San Sebastiano, Venice

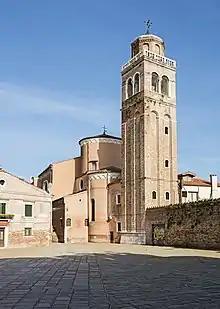
Bell tower and apse.

The Chiesa di San Sebastiano is a 16th-century Roman Catholic church located in the Dorsoduro "sestiere" of the Italian city of Venice. The church houses a cycle of paintings by the artist Paolo Veronese, as well as paintings by Tintoretto and Titian. The church is a member of the Chorus Association of Venetian churches. It stands on the Campo di San Sebastiano by the Rio di San Basilio, close to the Giudecca Canal. It is one of the five votive churches in Venice, each one built after the passing of a plague through the city. Following construction, the church was dedicated to a saint associated with the disease; in this case St. Sebastian.